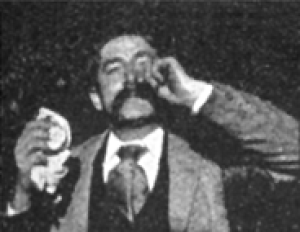
Prosit
"""Prosit!"""
Prosit er det udtryk, man bruger, når en anden person nyser.